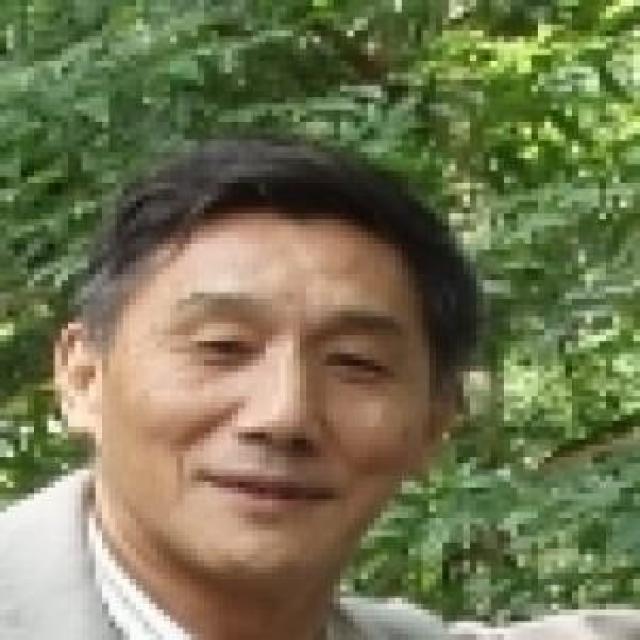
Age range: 45-64